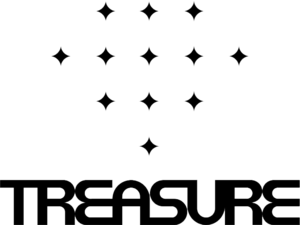
Treasure, stylisé TREASURE, est un boys band sud-coréen, originaire de Séoul. Il a été formé par l'agence YG Entertainment et est composé des vainqueurs de l'émission YG TREASURE BOX, à savoir : Choi Hyun-suk, Bang Ye-dam, Junkyu, Haruto, Park Jeong-woo, Yoon Jae-hyuk, Mashiho, Doyoung, Yoshi, Jihoon, So Jung-hwan et Asahi. Le groupe a officiellement débuté le 7 août 2020 avec l'album single The First Step: Chapter One. Les fan du groupe sont surnommés les Treasure Maker.